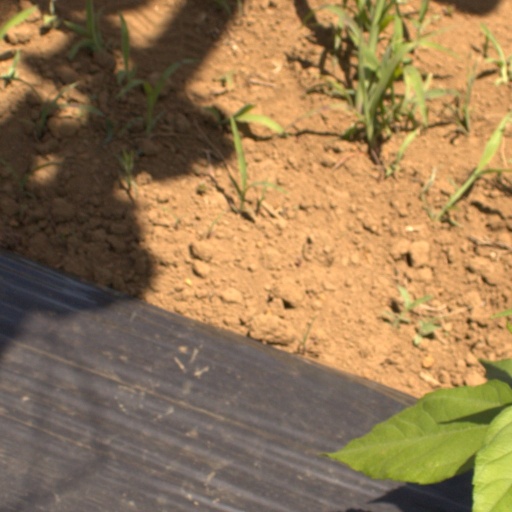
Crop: Jerusalem artichoke